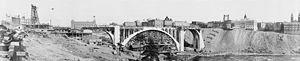
Construction du pont de Monroe Street, à Spokane, dans le Washington (États-Unis). Mentions sur la photographie: ""dimensions: Longueur de la partie en béton: 780 pieds. Hauteur de l'eau au pavement: 135 (pieds). Portée de la grande arche, 281 pieds. Ingénieurs: J. C. Ralston, T. F. Kennedy, Morton MacCartney, J. F. Greene. Copyright 1911 par W. O. Reed, de Spokane, Washington."""